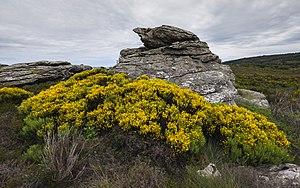
Le parc naturel régional du Haut-Languedoc est l'un des 54 parcs naturels régionaux de France. Il a été créé en 1973. C'est un territoire rural habité, reconnu au niveau national pour son exceptionnelle valeur patrimoniale et paysagère.